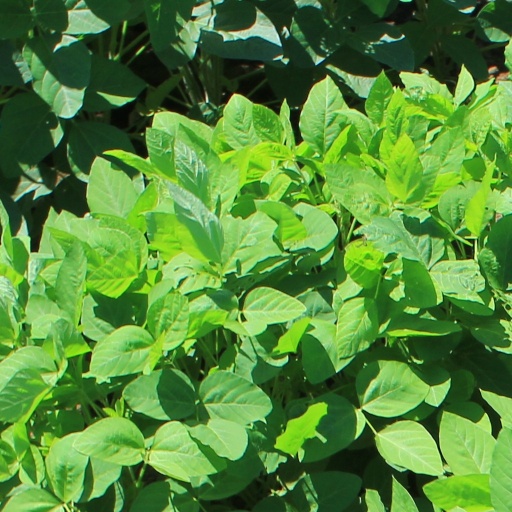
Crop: soybean